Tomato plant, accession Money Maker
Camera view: vertical (180 deg); turntable rotation: 120 degrees
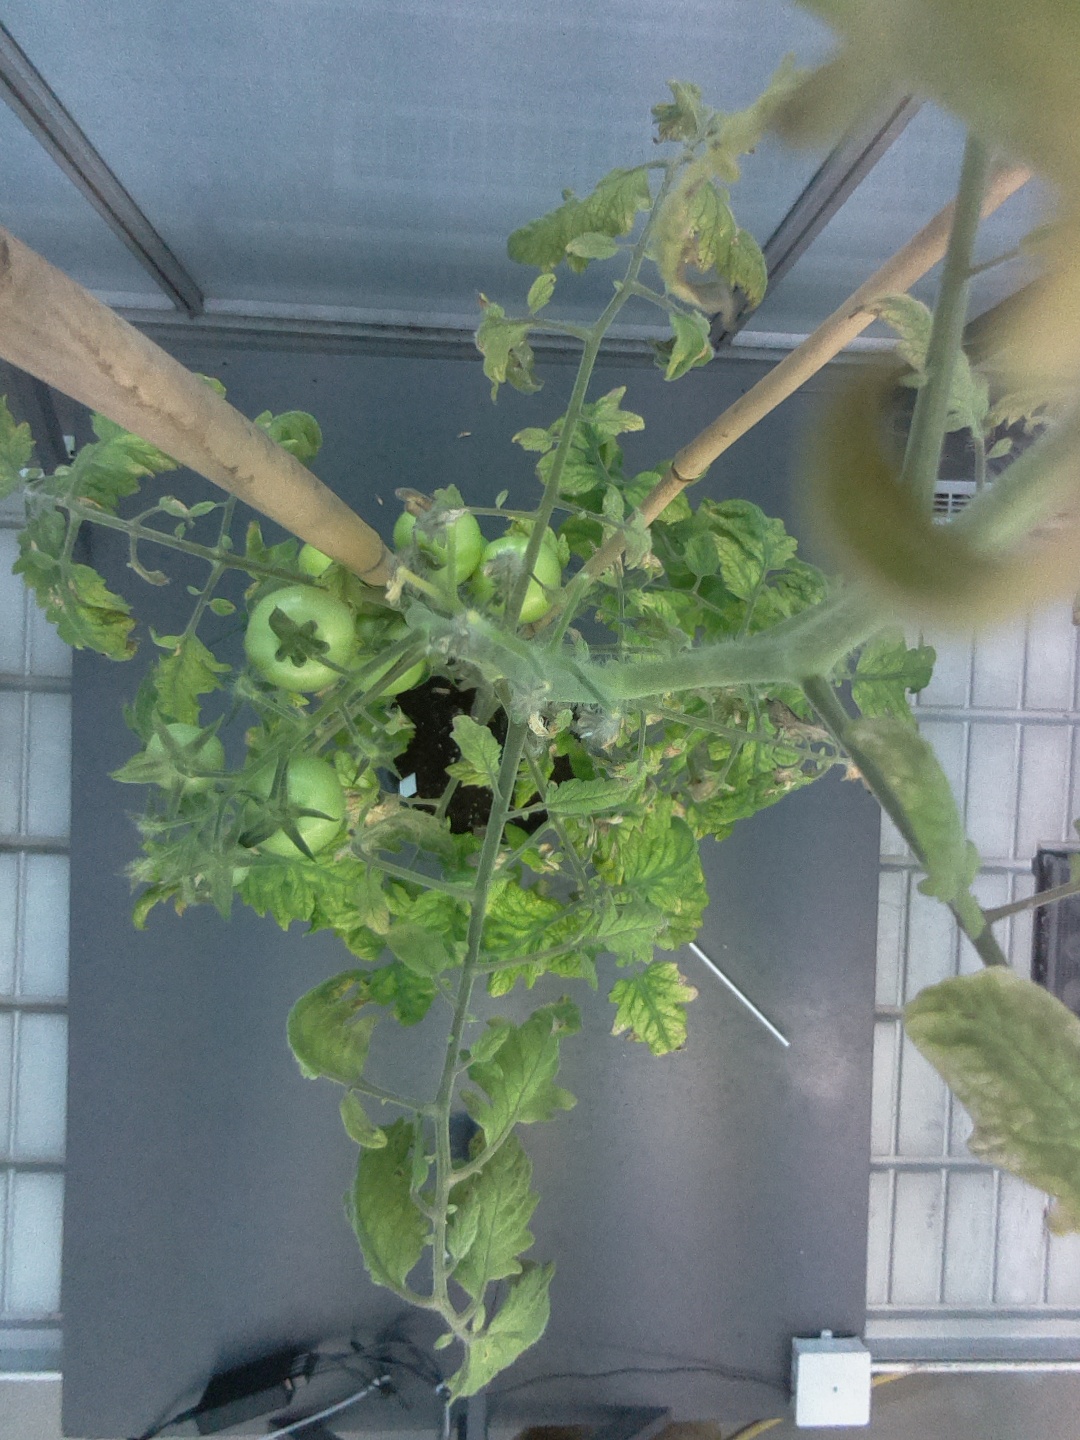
BBCH growth stage 79: 90% -100% of final fruit size